Repentance in Christianity

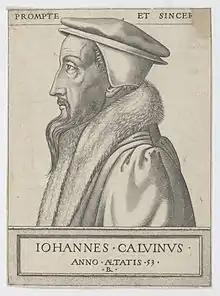
John Calvin in an engraving by René Boyvin.

Repentance (a term related to ), in Christianity, refers to being sorrowful for having committed sin and then turning away from sin toward a life of holiness.